Set It Up

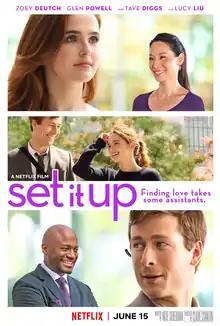
Official release poster

Set It Up is a 2018 American romantic comedy film directed by Claire Scanlon, written by Katie Silberman, and starring Zoey Deutch, Glen Powell, Taye Diggs, and Lucy Liu. The plot follows two overworked assistants who try to set up their demanding bosses on dates in New York City.